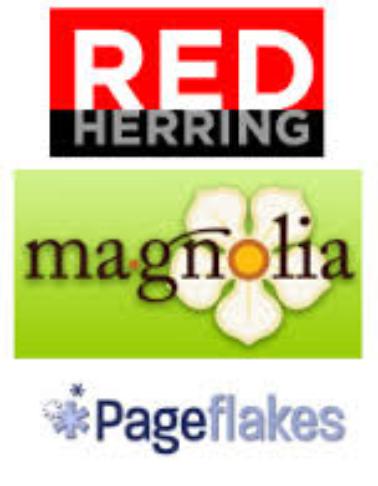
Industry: Others